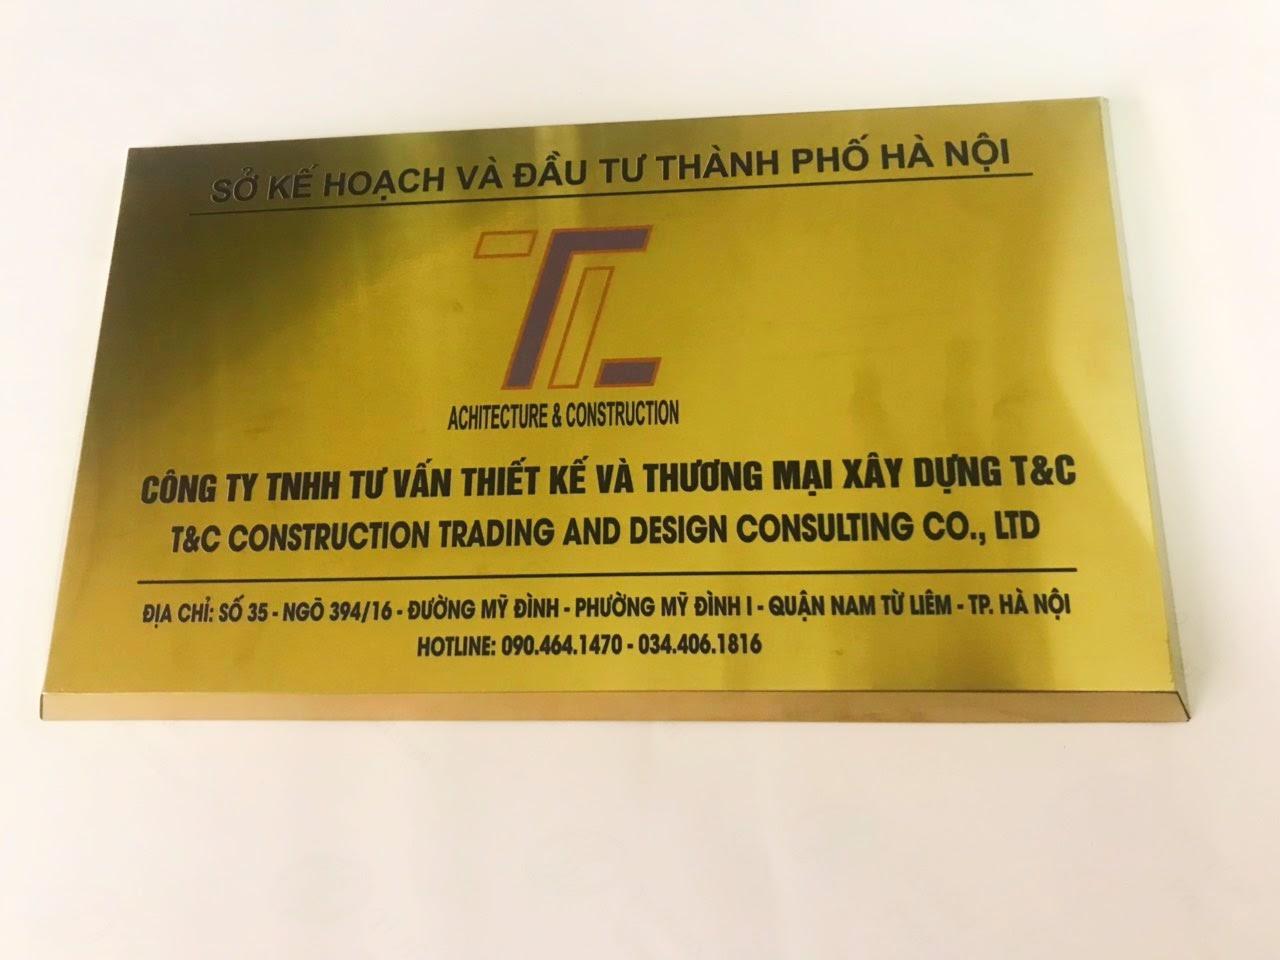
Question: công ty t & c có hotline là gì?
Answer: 0904641470-03440661816